Double House, Utrecht

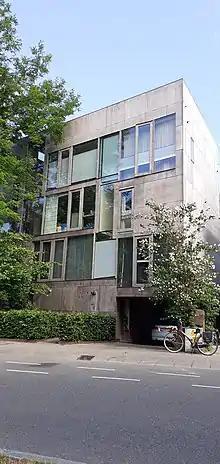
The building in the Koningslaan 124/B

The Double House is a house located in Utrecht, Netherlands. It was designed by Bjarne Mastenbroek and Winy Maas of MVRDV in 1997. The Koek Family bought a large piece of land that overlooked a beautiful park, the Wilhelminapark, but soon found out that they could not afford to build a house to satisfy such a great piece of land. They realized that with the joint income of two families, the house could reach its true potential, so the Koek family joined with the Wesseling family. Bjarne Mastenbroek was given the task of fitting the two families into one structure, and divide views close to equally, while the original buyers would get two thirds of the space and the new buyers would get one third of the space. The project size ended up being .